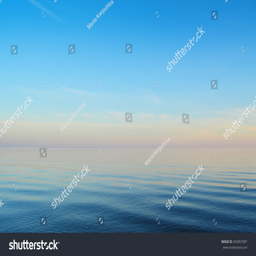
calm blue sea in the morning